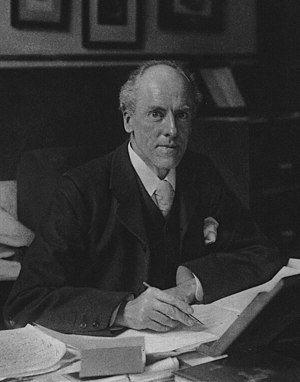
Karl Pearson
Karl Pearson var en vigtig aktør i den tidlige udvikling af den matematiske statistik som en seriøs selvstændig videnskabelig disciplin. Han grundlagde i 1911 Instituttet for Anvendt Statistik ved University College London som det første i verden på universitetsniveau.